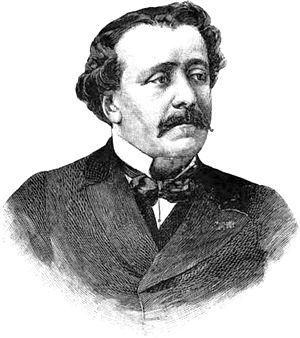
Paul-Jacques-Raymond Binsse de Saint-Victor, plus connu sous le nom de Paul de Saint-Victor, est un essayiste et critique littéraire français, né le 11 juillet 1827 à Paris où il est mort le 9 juillet 1881.